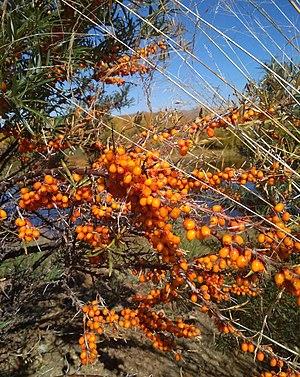
L'Argousier est une espèce d'arbrisseau dioïque, épineux, originaire des zones tempérées d'Europe et d'Asie. Il est bien représenté également dans les régions subtropicales d'Asie, en altitude.